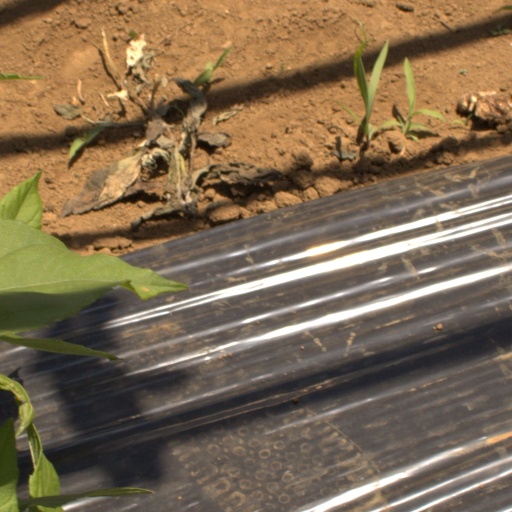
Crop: Jerusalem artichoke